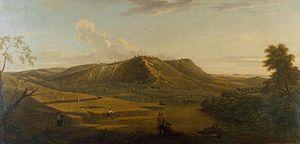
George Lambert est un artiste peintre britannique spécialisé dans le paysage, et qui fut également peintre pour le théâtre.